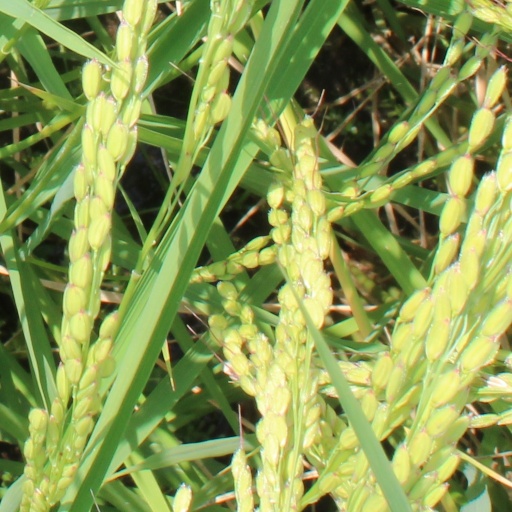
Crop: rice